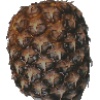
Label: pineapple